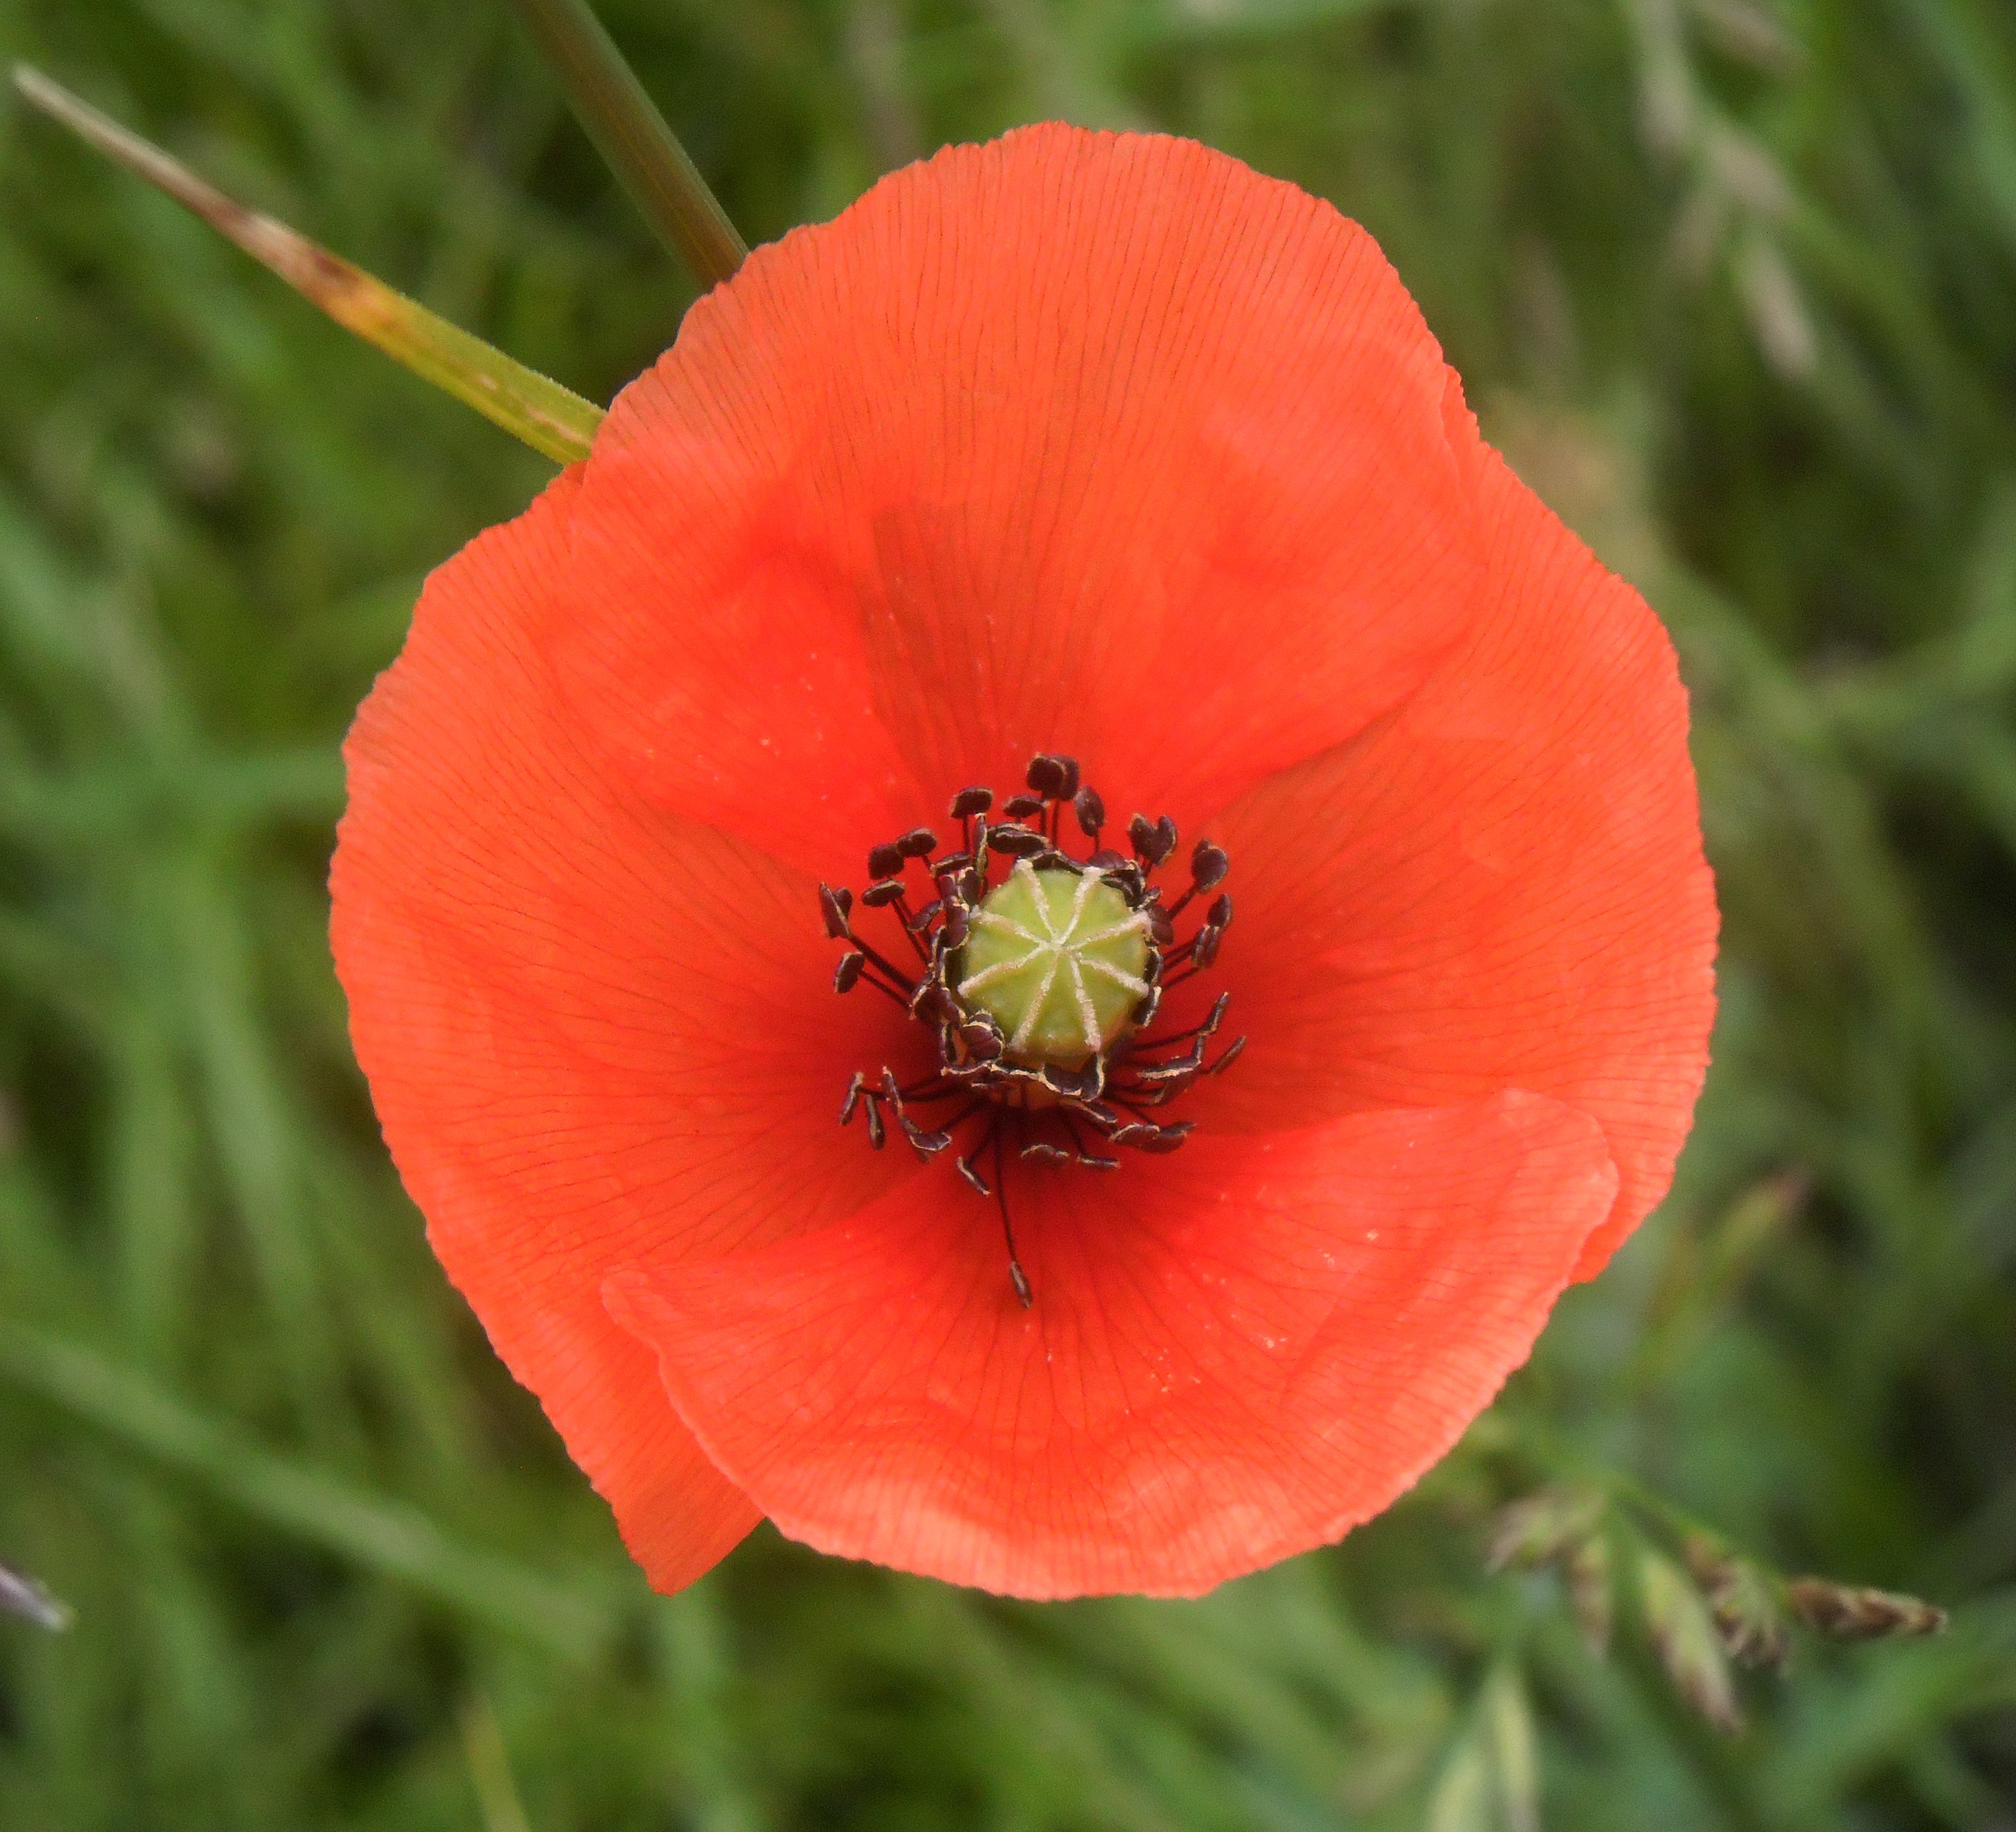
nature, plant, flower, petal, spring, red, garden, flora, wildflower, petals, pistil, poppy, coquelicot, macro photography, flowering plant, annual plant, plant stem, land plant, poppy family